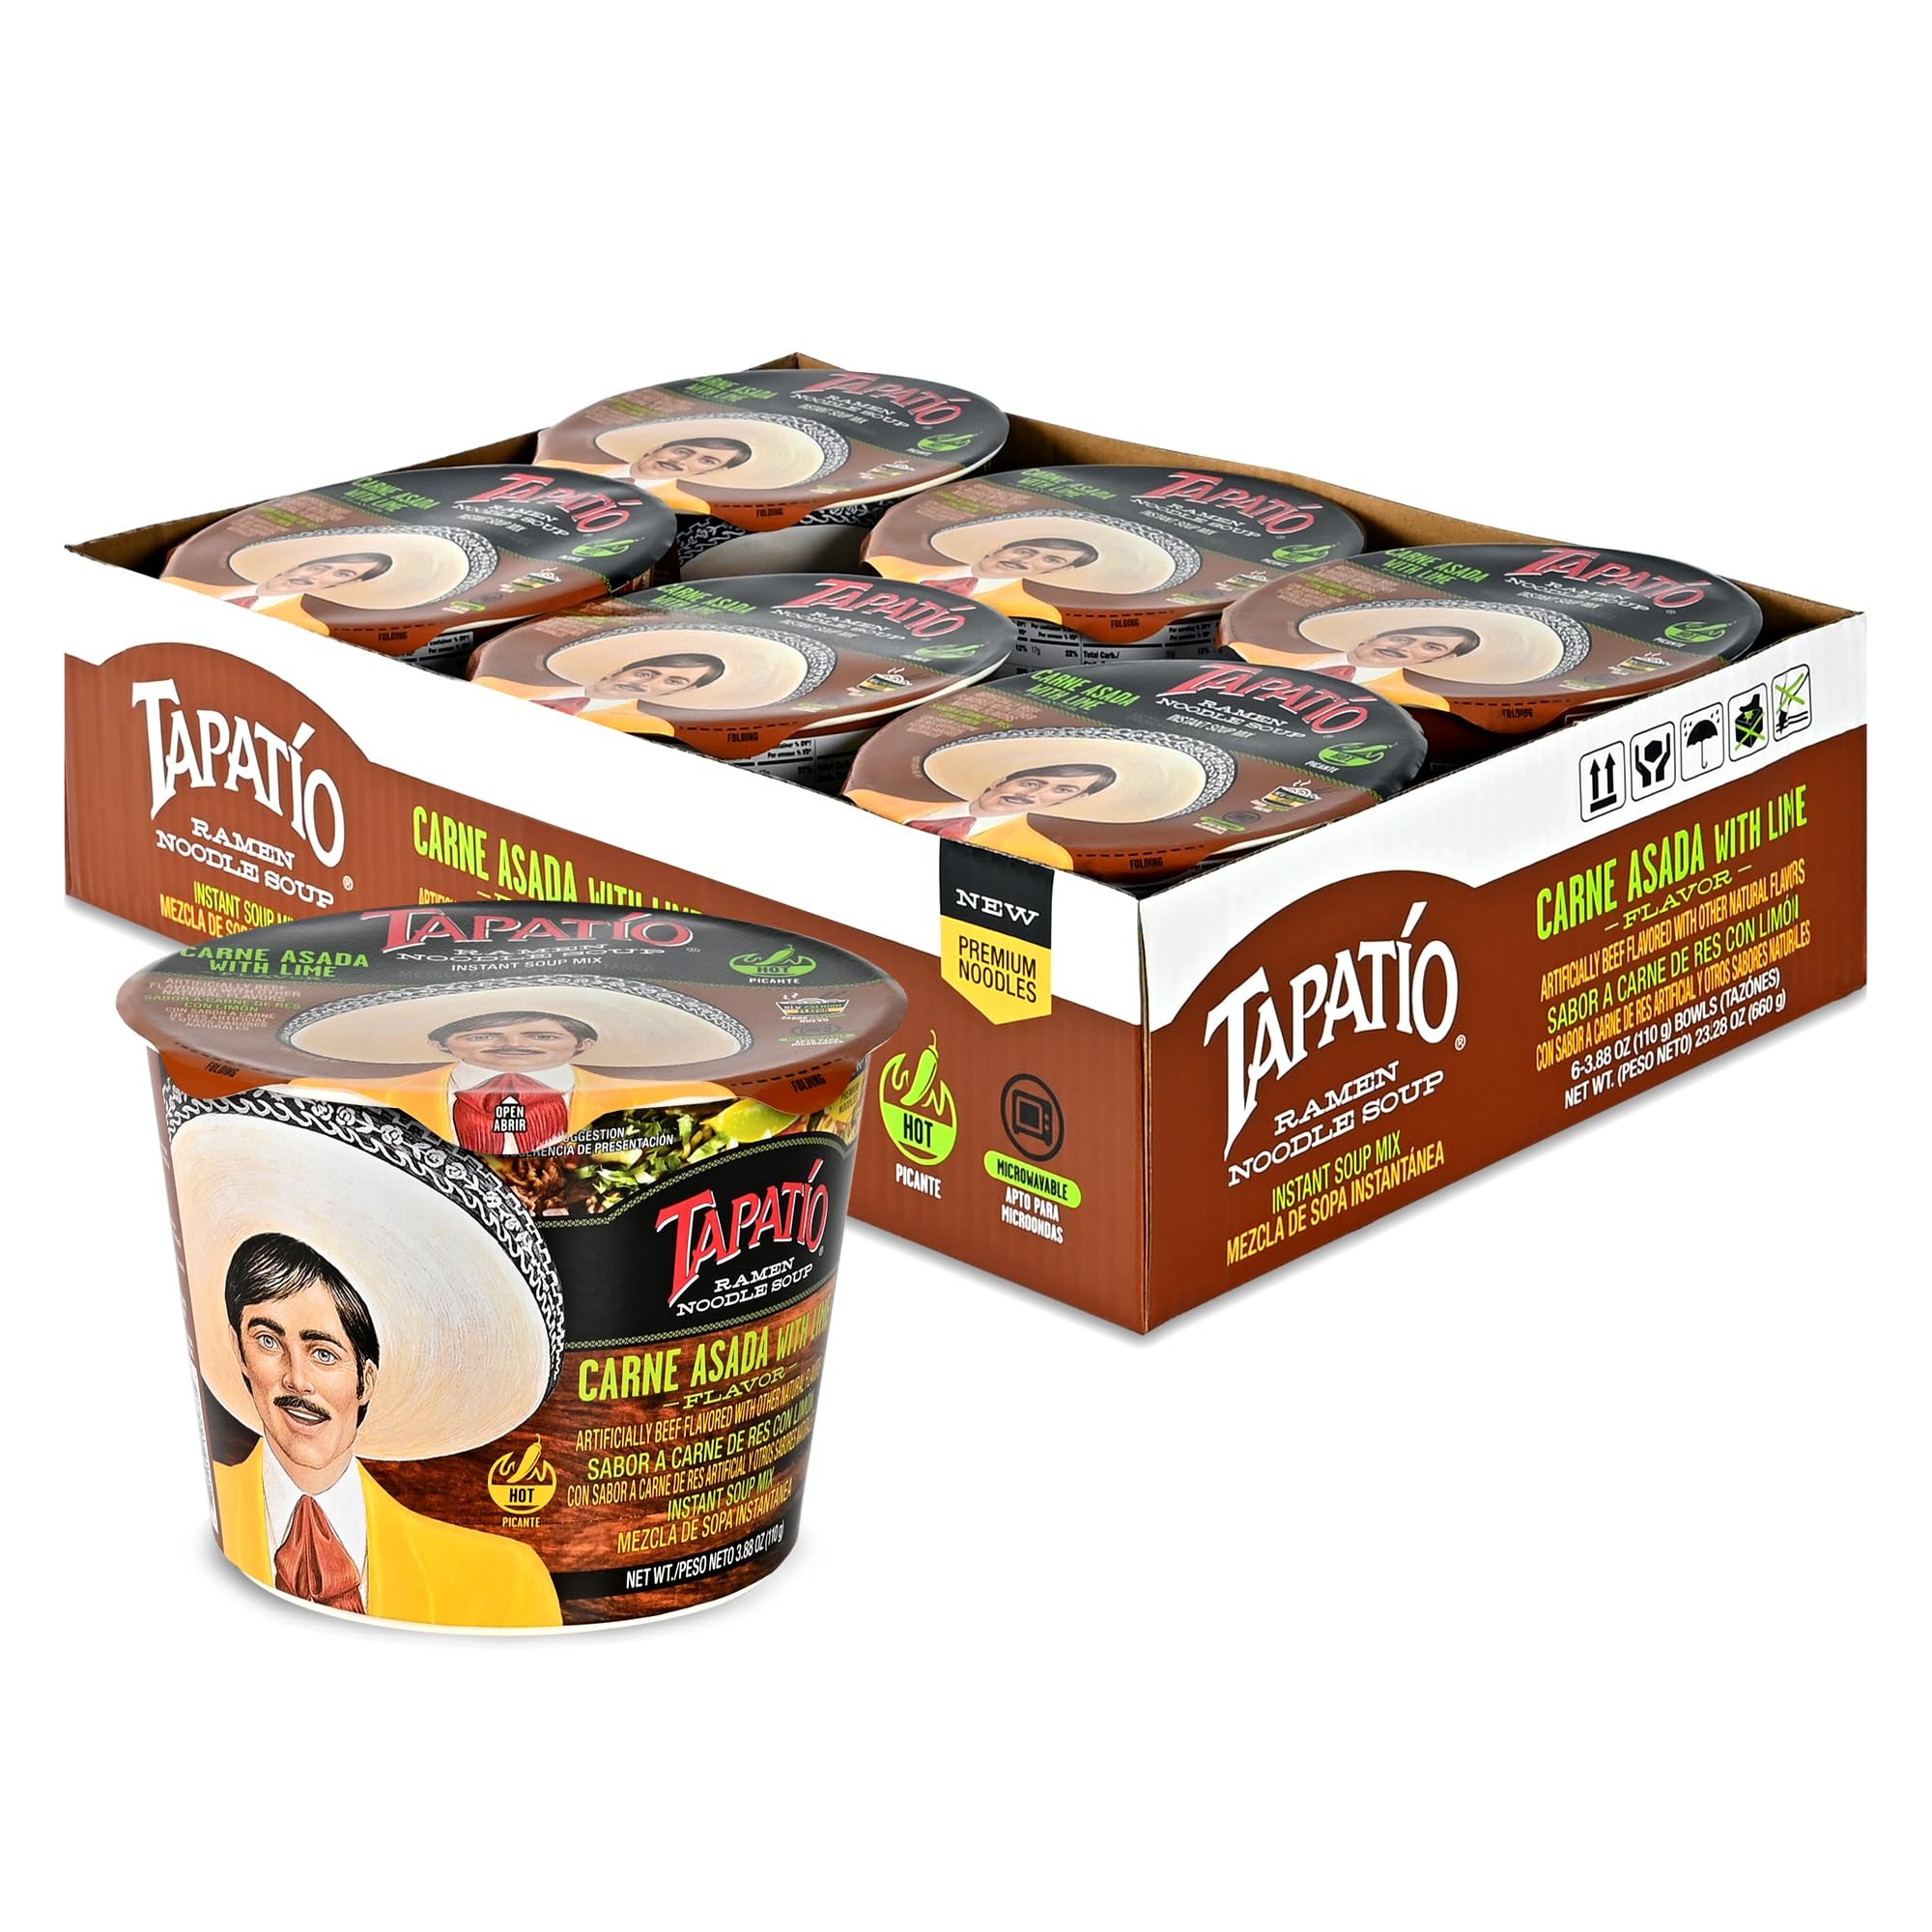
Item Name: Tapatio Ramen Noodle Soup - Big Bowl - Carne Asada with Lime Flavor, 3.88 Oz (Bulk Case of 6)
Bullet Point 1: UNLEASH THE FIERY FUSION: Elevate your noodle game with flavorfilled Carne Asada & Lime Ramen noodles bringing extra savoriness to the vibrant Tapatio spice. This is a must-try infusion.
Bullet Point 2: HARMONY OF SPICIENSS AND TASTE: Not your ordinary noodles. Our Premium Restaurant quality noodles are spicy and bold without overwhelming your palate. Pop in the microwave, and you’re savoring a bowl of pure bliss within minutes.
Bullet Point 3: CHEWY DELICIOUS NOODLES: Nothing short of perfection, the bright citrus notes of lime elevate the entire dish adding a refreshing twist to every spoonful of rich broth and mouthwatering noodles.
Bullet Point 4: CONVENIENT, QUICK & BUDGET FRIENDLY: Stock up on this pantry essential, perfect for busy days, late-night cravings or any time you want a comfort meal loved by everyone that won't break the bank.
Bullet Point 5: READY IN A FLASH: Our microwave-friendly ramen noodles are ready in just 4-5 minutes, so you can enjoy a piping hot meal that’s perfect for your busy lifestyle. No fuss, no hassle, just pure flavor.
Product Description: Introducing the Tapatio Carne Asada with Lime Bowl – a tantalizing fusion of bold flavors that’ll ignite your taste buds. Succulent Carne Asada, kissed by zesty lime and bathed in our vibrant, soul-warming broth. Each spoonful is an explosion of taste, a symphony of spice and richness for your palate. Want to amp up the protein? Add grilled chicken, shrimp, or tofu – the choice is yours. Customize your instant soup bowl with colorful bell peppers, crisp lettuce, and juicy tomatoes. Sprinkle on some cilantro, drizzle with lime juice, or toss in avocado chunks. Convenience in a bowl – ready in minutes, no fuss, no hassle. Whether you’re a busy professional, a student burning the midnight oil, or simply craving a culinary adventure, the Tapatio Carne Asada & Lime Bowl is sure to please.
Value: 23.28
Unit: Ounce

Price: 2